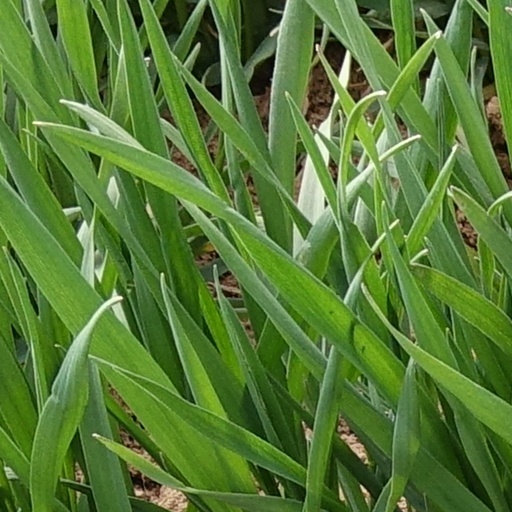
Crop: wheat